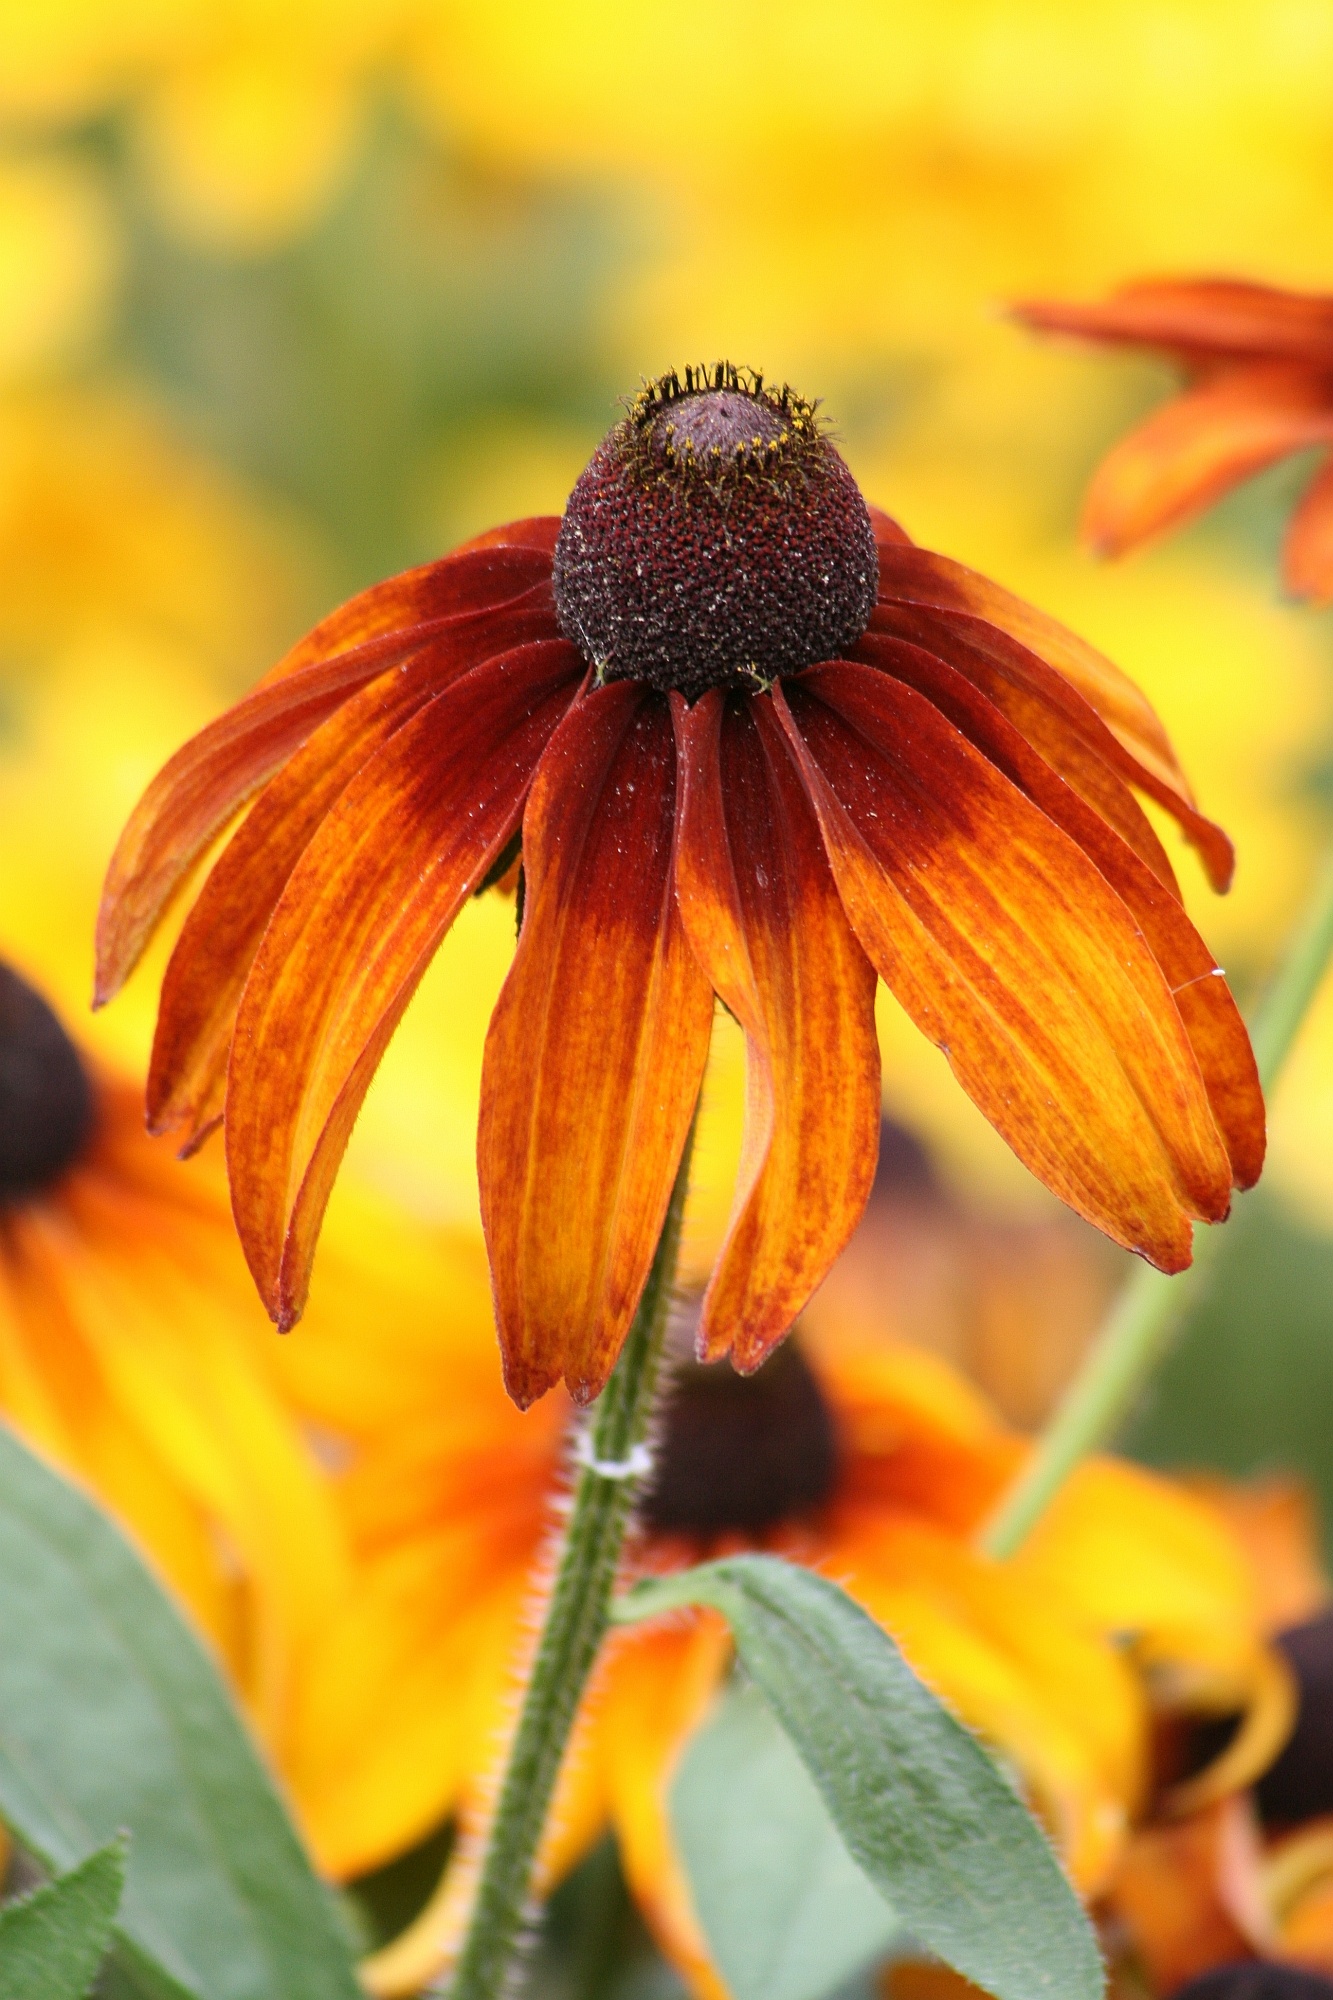
nature, plant, photography, leaf, flower, petal, summer, autumn, botany, yellow, garden, flora, sunflower, wildflower, close up, sun flower, horticulture, flower garden, nectar, macro photography, flowering plant, daisy family, flower shop, plant stem, land plant